Denis Auguste Duchêne

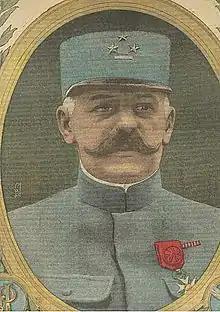
General Duchêne

Denis Auguste Duchene (23 September 1862 – 9 June 1950) was a French World War I general.